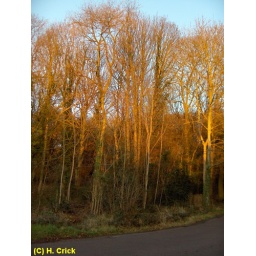
Trees in the horse field along Rousebarn Lane